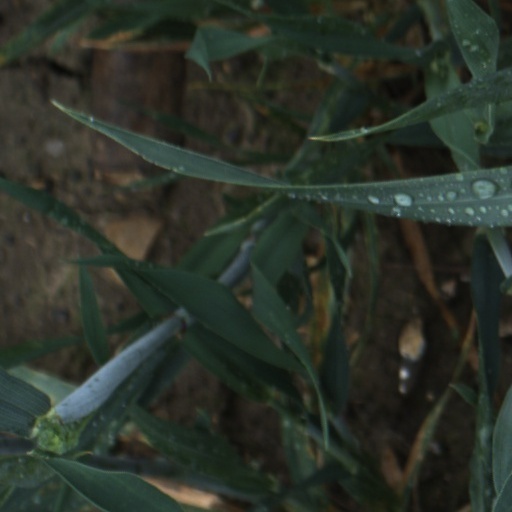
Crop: wheat